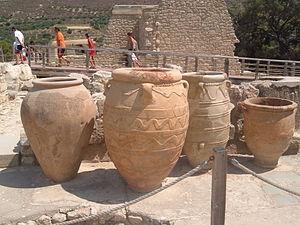
Pithoi de Cnossos
Cnossos ou Knossos est un site archéologique crétois de l'âge du bronze en Europe, situé à 5 km au sud-est d'Héraklion, à l'ouest du fleuve Kairatos. Son aspect et sa taille en font un endroit capable de recevoir un demi-million de visiteurs par an. Un projet de restructuration a été annoncé par les autorités archéologiques grecques en juillet 2012.